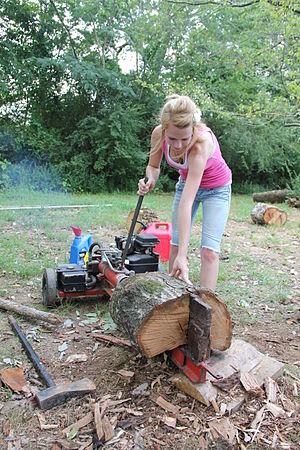
Une fendeuse de bûches est une pièce de machinerie ou d'équipement utilisée pour fendre du bois de chauffage de grumes de résineux ou de feuillus préalablement coupé en sections, généralement à la scie à chaîne ou sur un banc de scie. De nombreuses fendeuses de bûches sont constituées d’un ensemble tige-piston hydraulique ou électrique, qui est souvent évalué en fonction de la force qu’il peut générer. Plus la valeur nominale de la force est élevée, plus l'épaisseur ou la longueur des bûches pouvant être fendues est grande. La fendeuse de bûches est composée des quatre principaux composants hydrauliques.